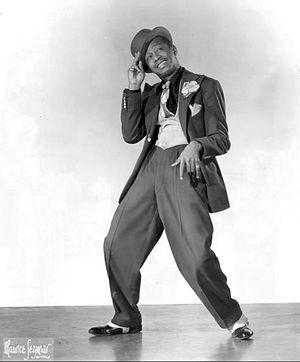
Avon Long, né le 18 juin 1910 à Baltimore et mort le 15 février 1984 à New York, est un acteur, chanteur et danseur américain.